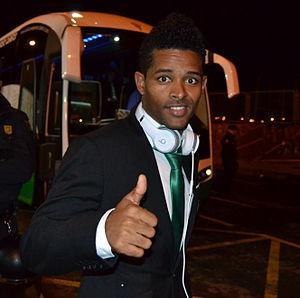
Héldon Augusto Almeida Ramos ou Héldon ou Nhuck est un joueur de football né le 14 novembre 1988 à Espargos, Sal.